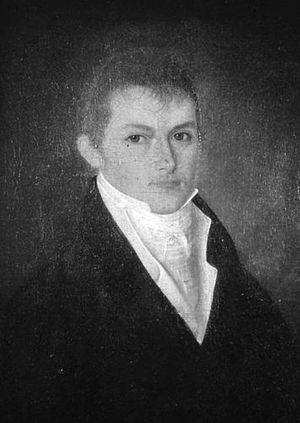
Louis Philippe Joseph de Roffignac, né le 13 septembre 1773 à Angoulême et mort le 29 août 1846 à Coulounieix-Chamiers, fut élève-officier à l'école de Brienne-le-Château, émigré en Espagne puis en Louisiane où il devint sénateur et maire de La Nouvelle-Orléans.